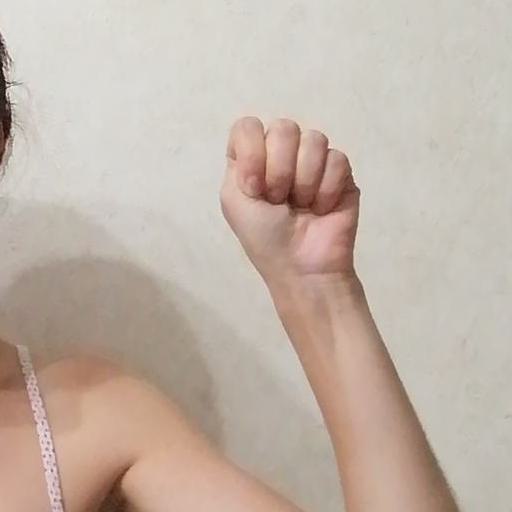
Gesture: fist